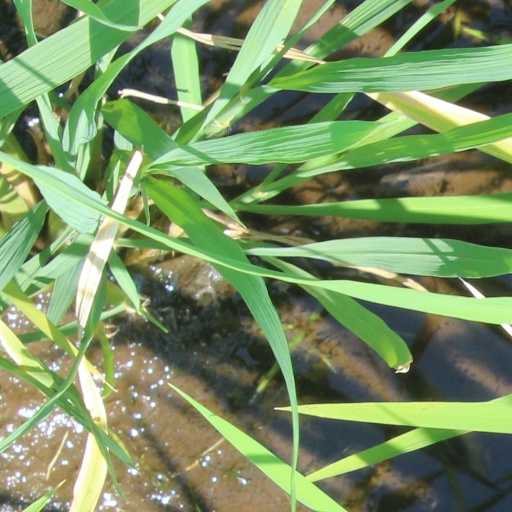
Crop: rice